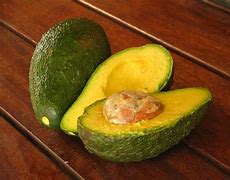
Label: Avocado